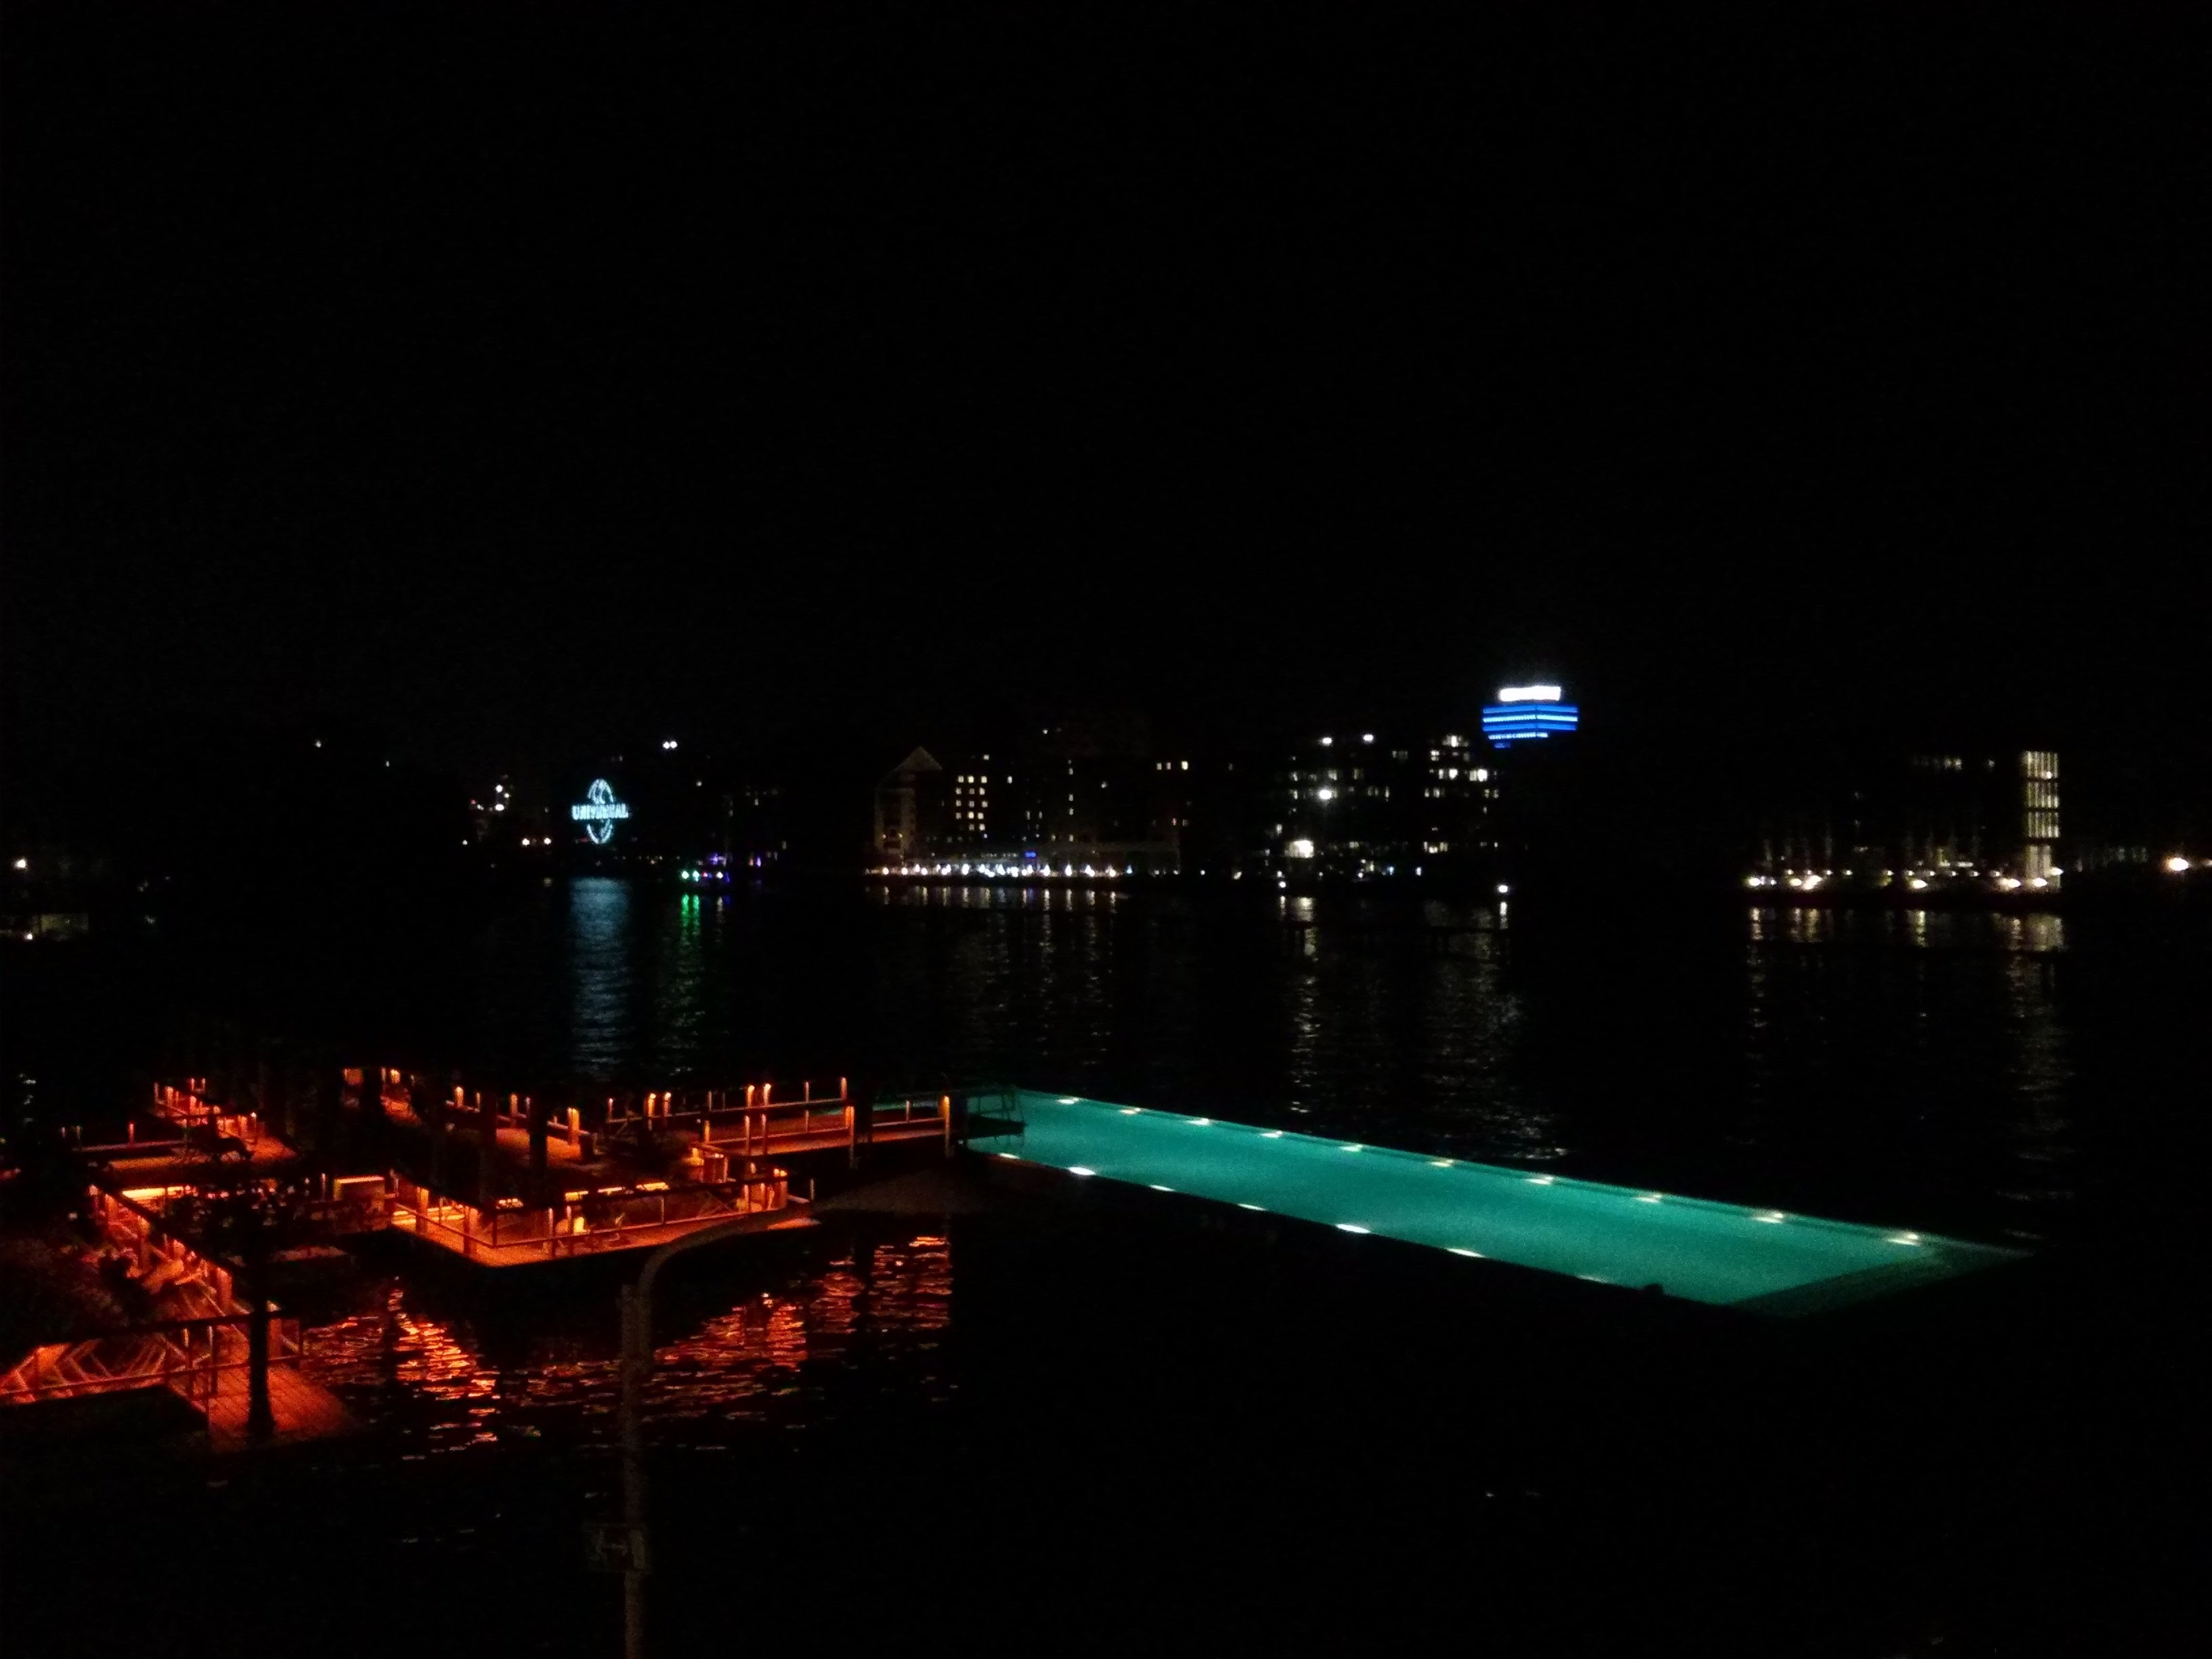
light, skyline, night, dusk, evening, reflection, darkness, lighting